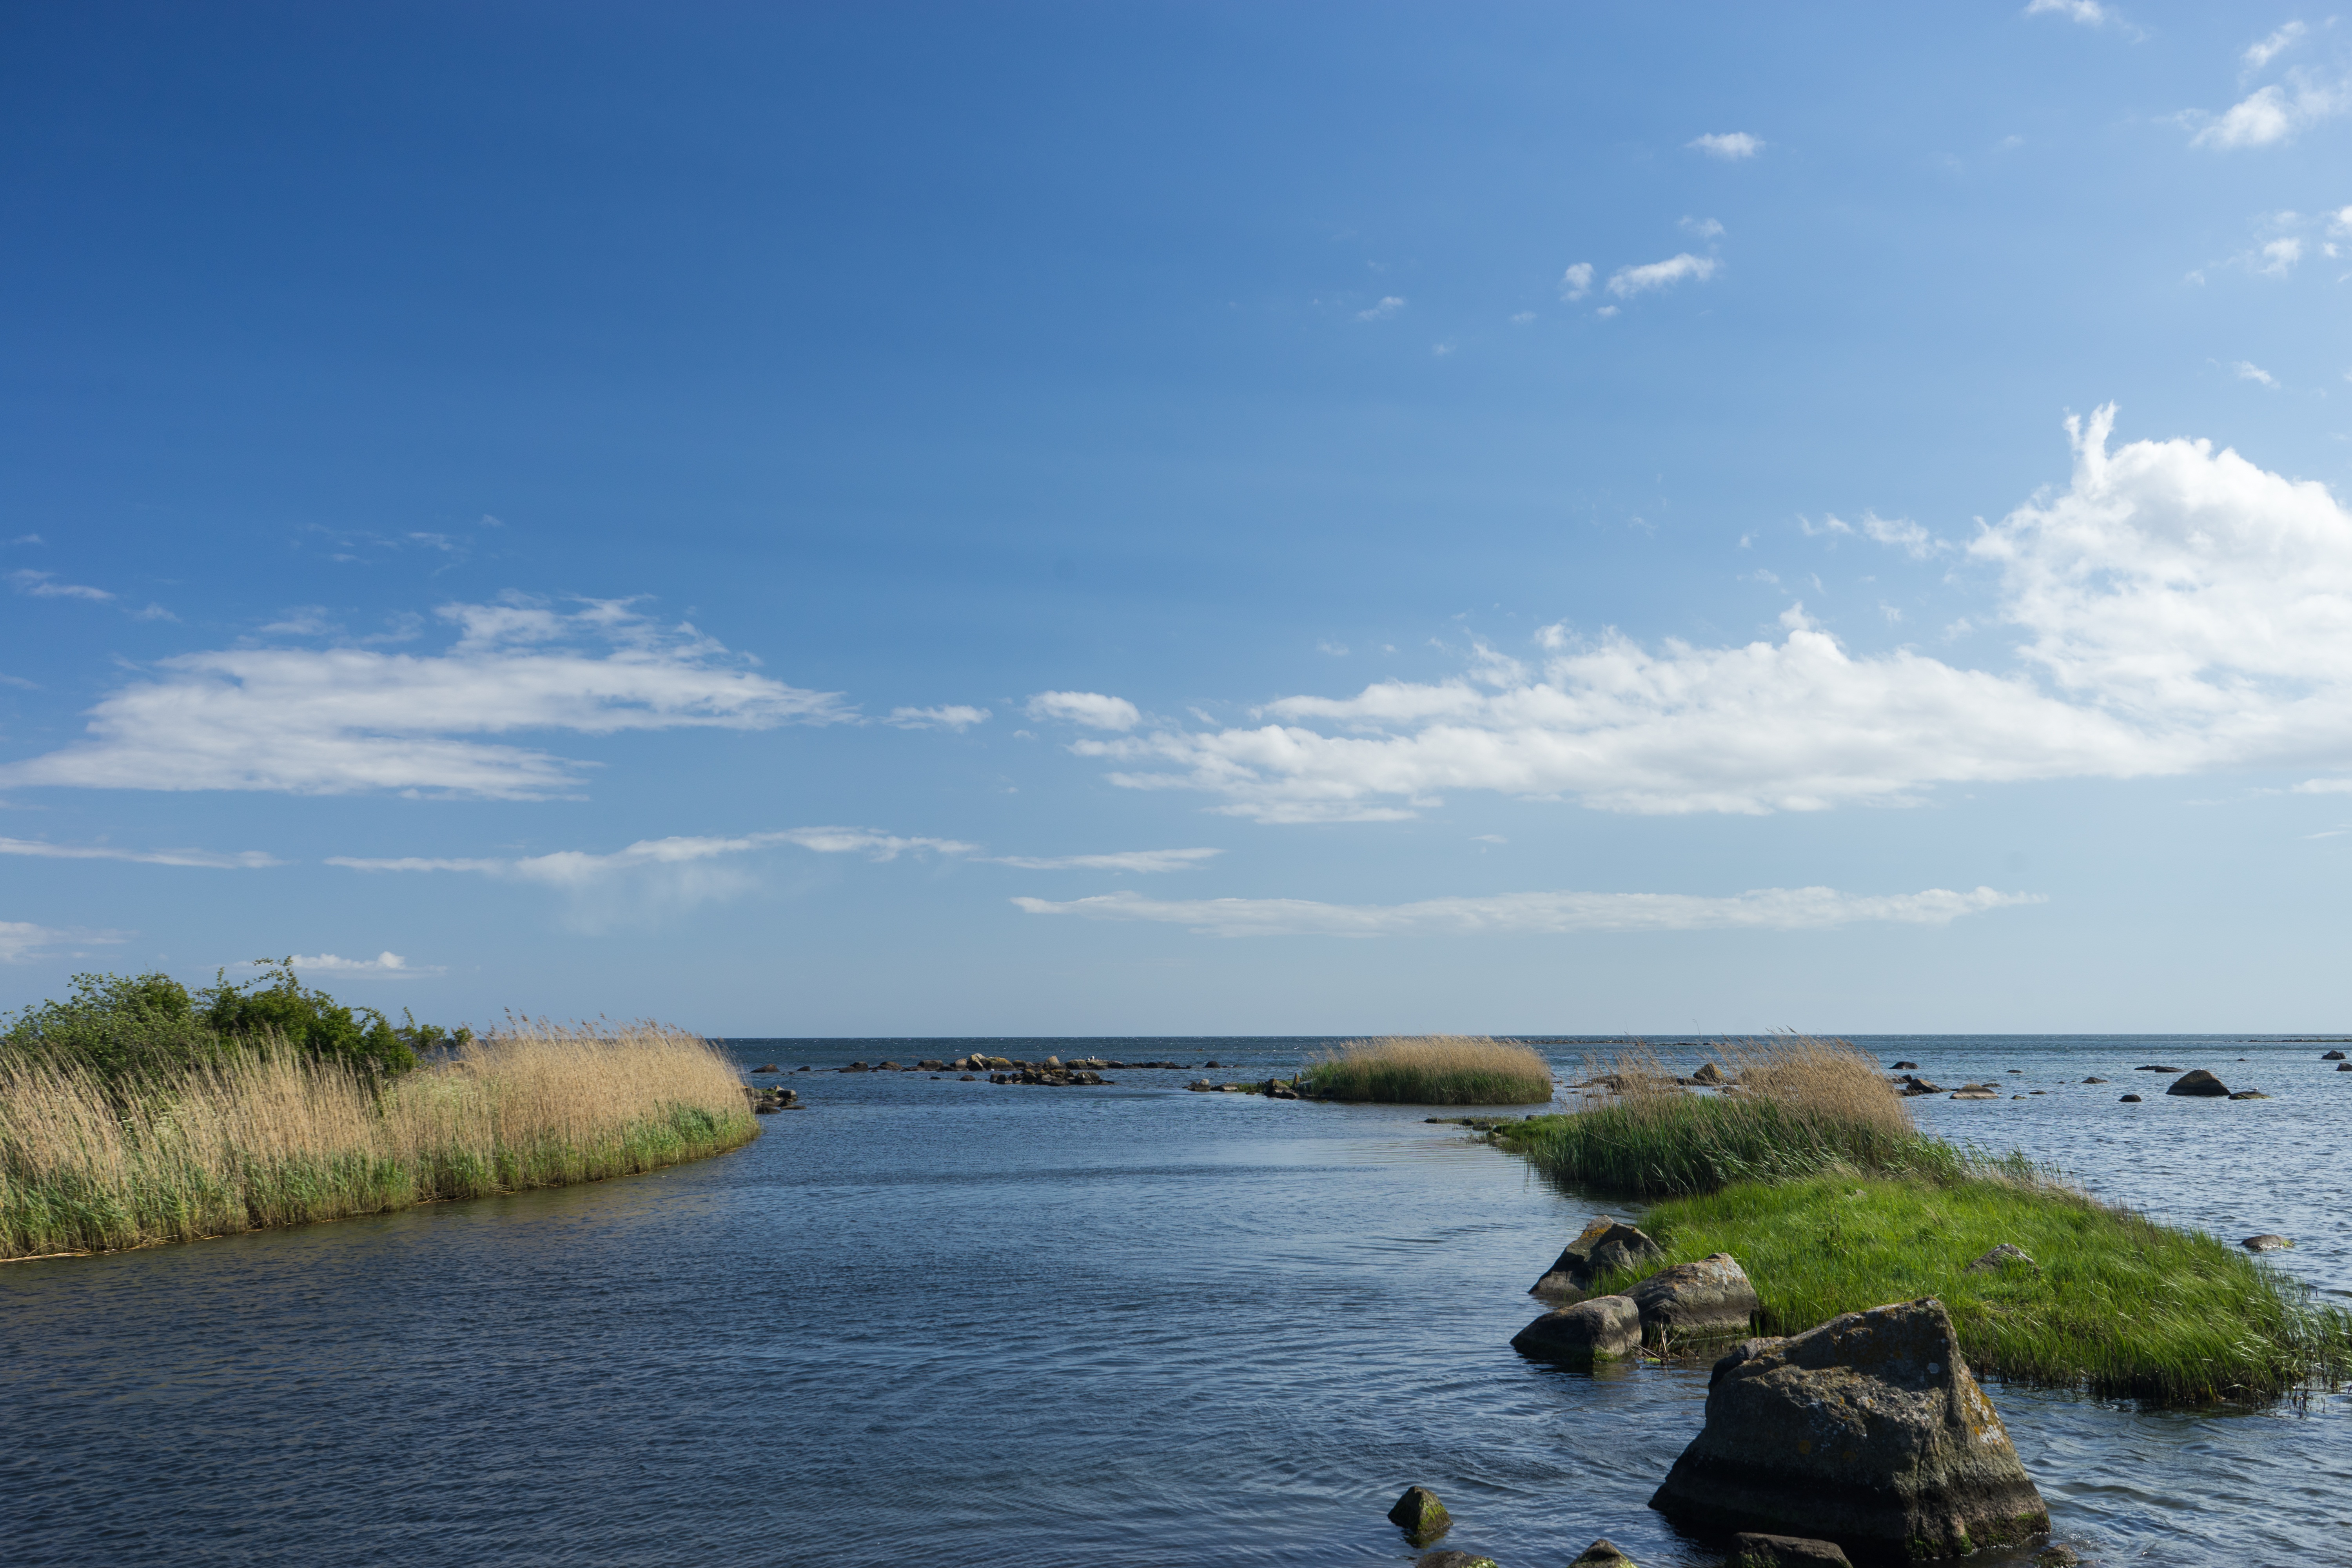
beach, landscape, sea, coast, water, nature, ocean, horizon, cloud, sky, shore, lake, vacation, reed, cove, bay, blue, rest, reservoir, body of water, sweden, loch, distant, baltic sea, landform, geographical feature